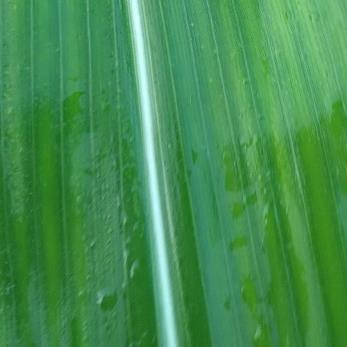
Crop: Maize
Condition: stripe-d